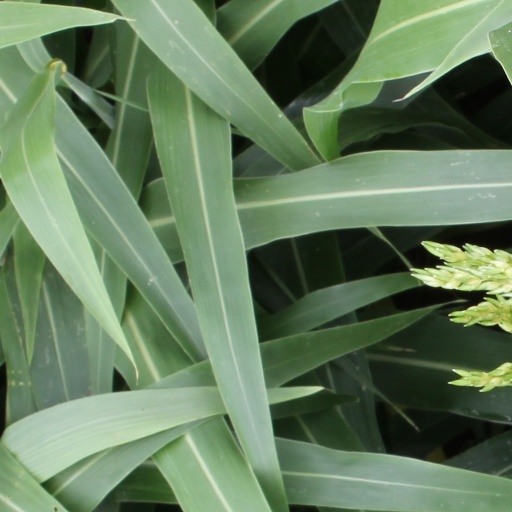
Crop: sorghum